Gisborne, New Zealand

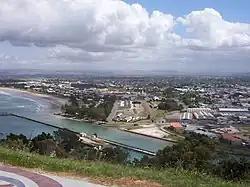
Coastal suburbs of Gisborne viewed from Kaiti Hill

Gisborne City was the setting of the 2014 drama film "The Dark Horse", a biographical film starring Cliff Curtis about the late speed-chess champion, Genesis Potini. The film was shot in Gisborne and Auckland in the winter of 2013.